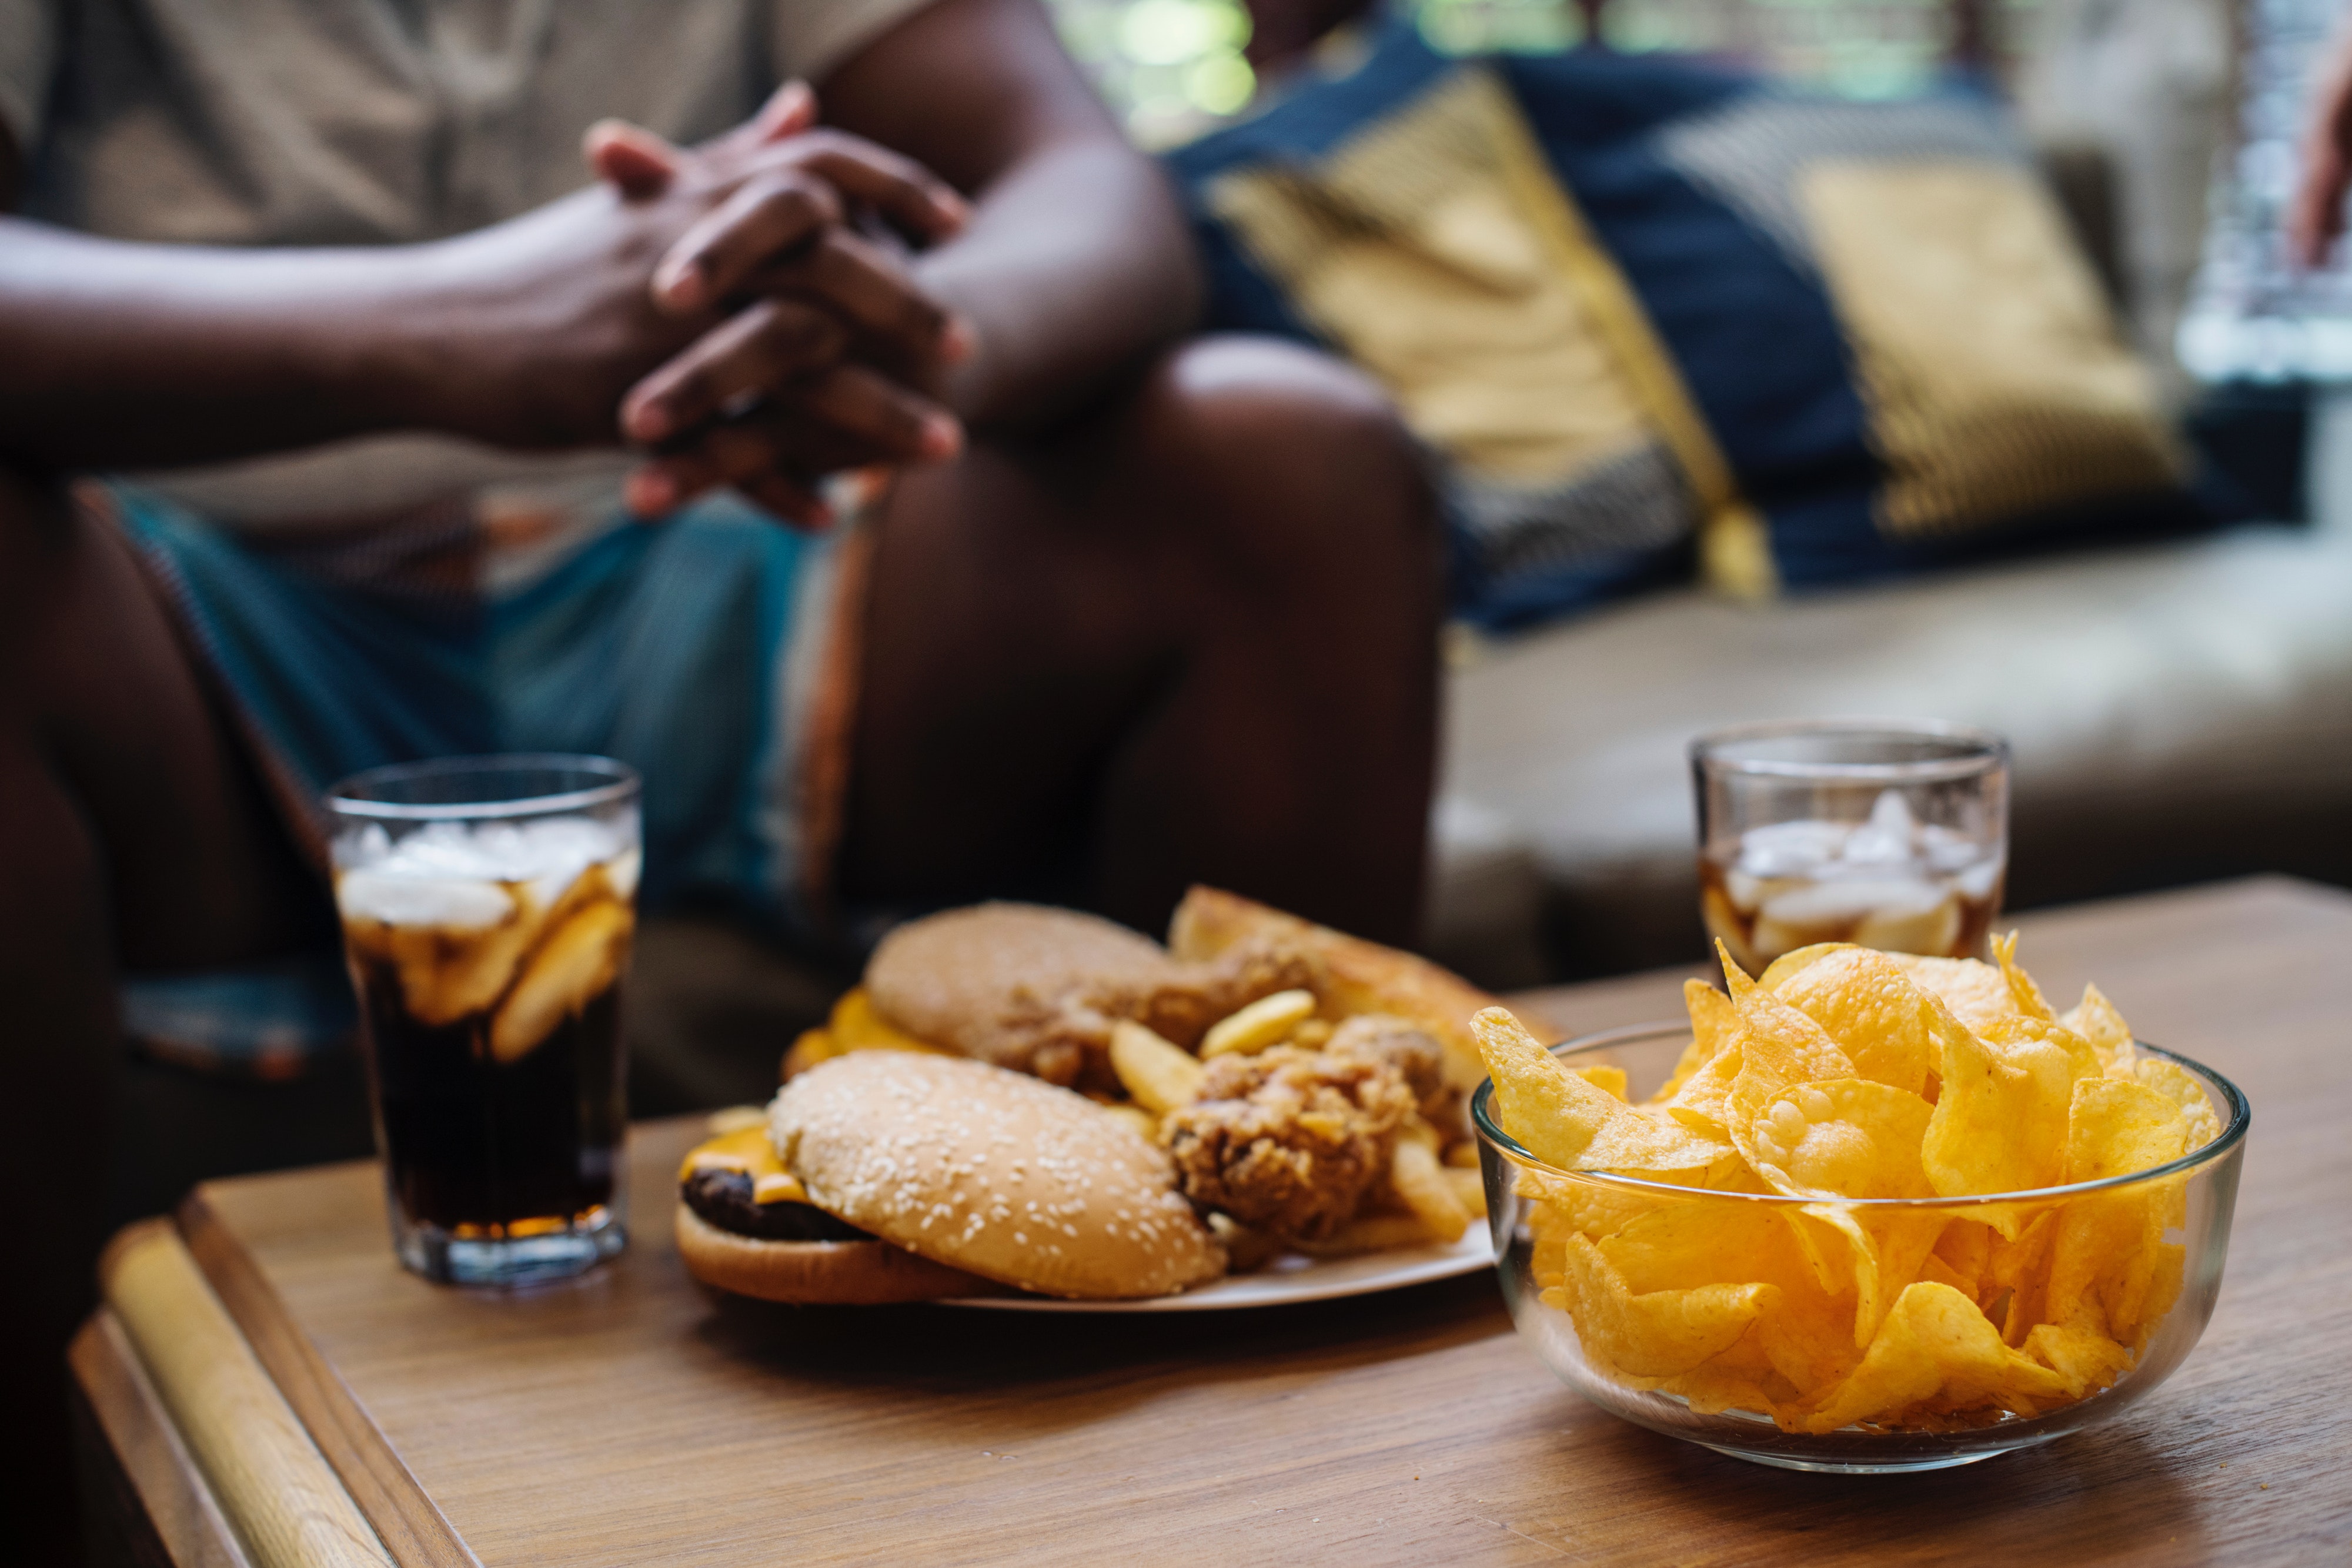
food, dish, cuisine, junk food, brunch, ingredient, meal, fried food, breakfast, snack, side dish, finger food, fast food, drink, canadian cuisine, produce